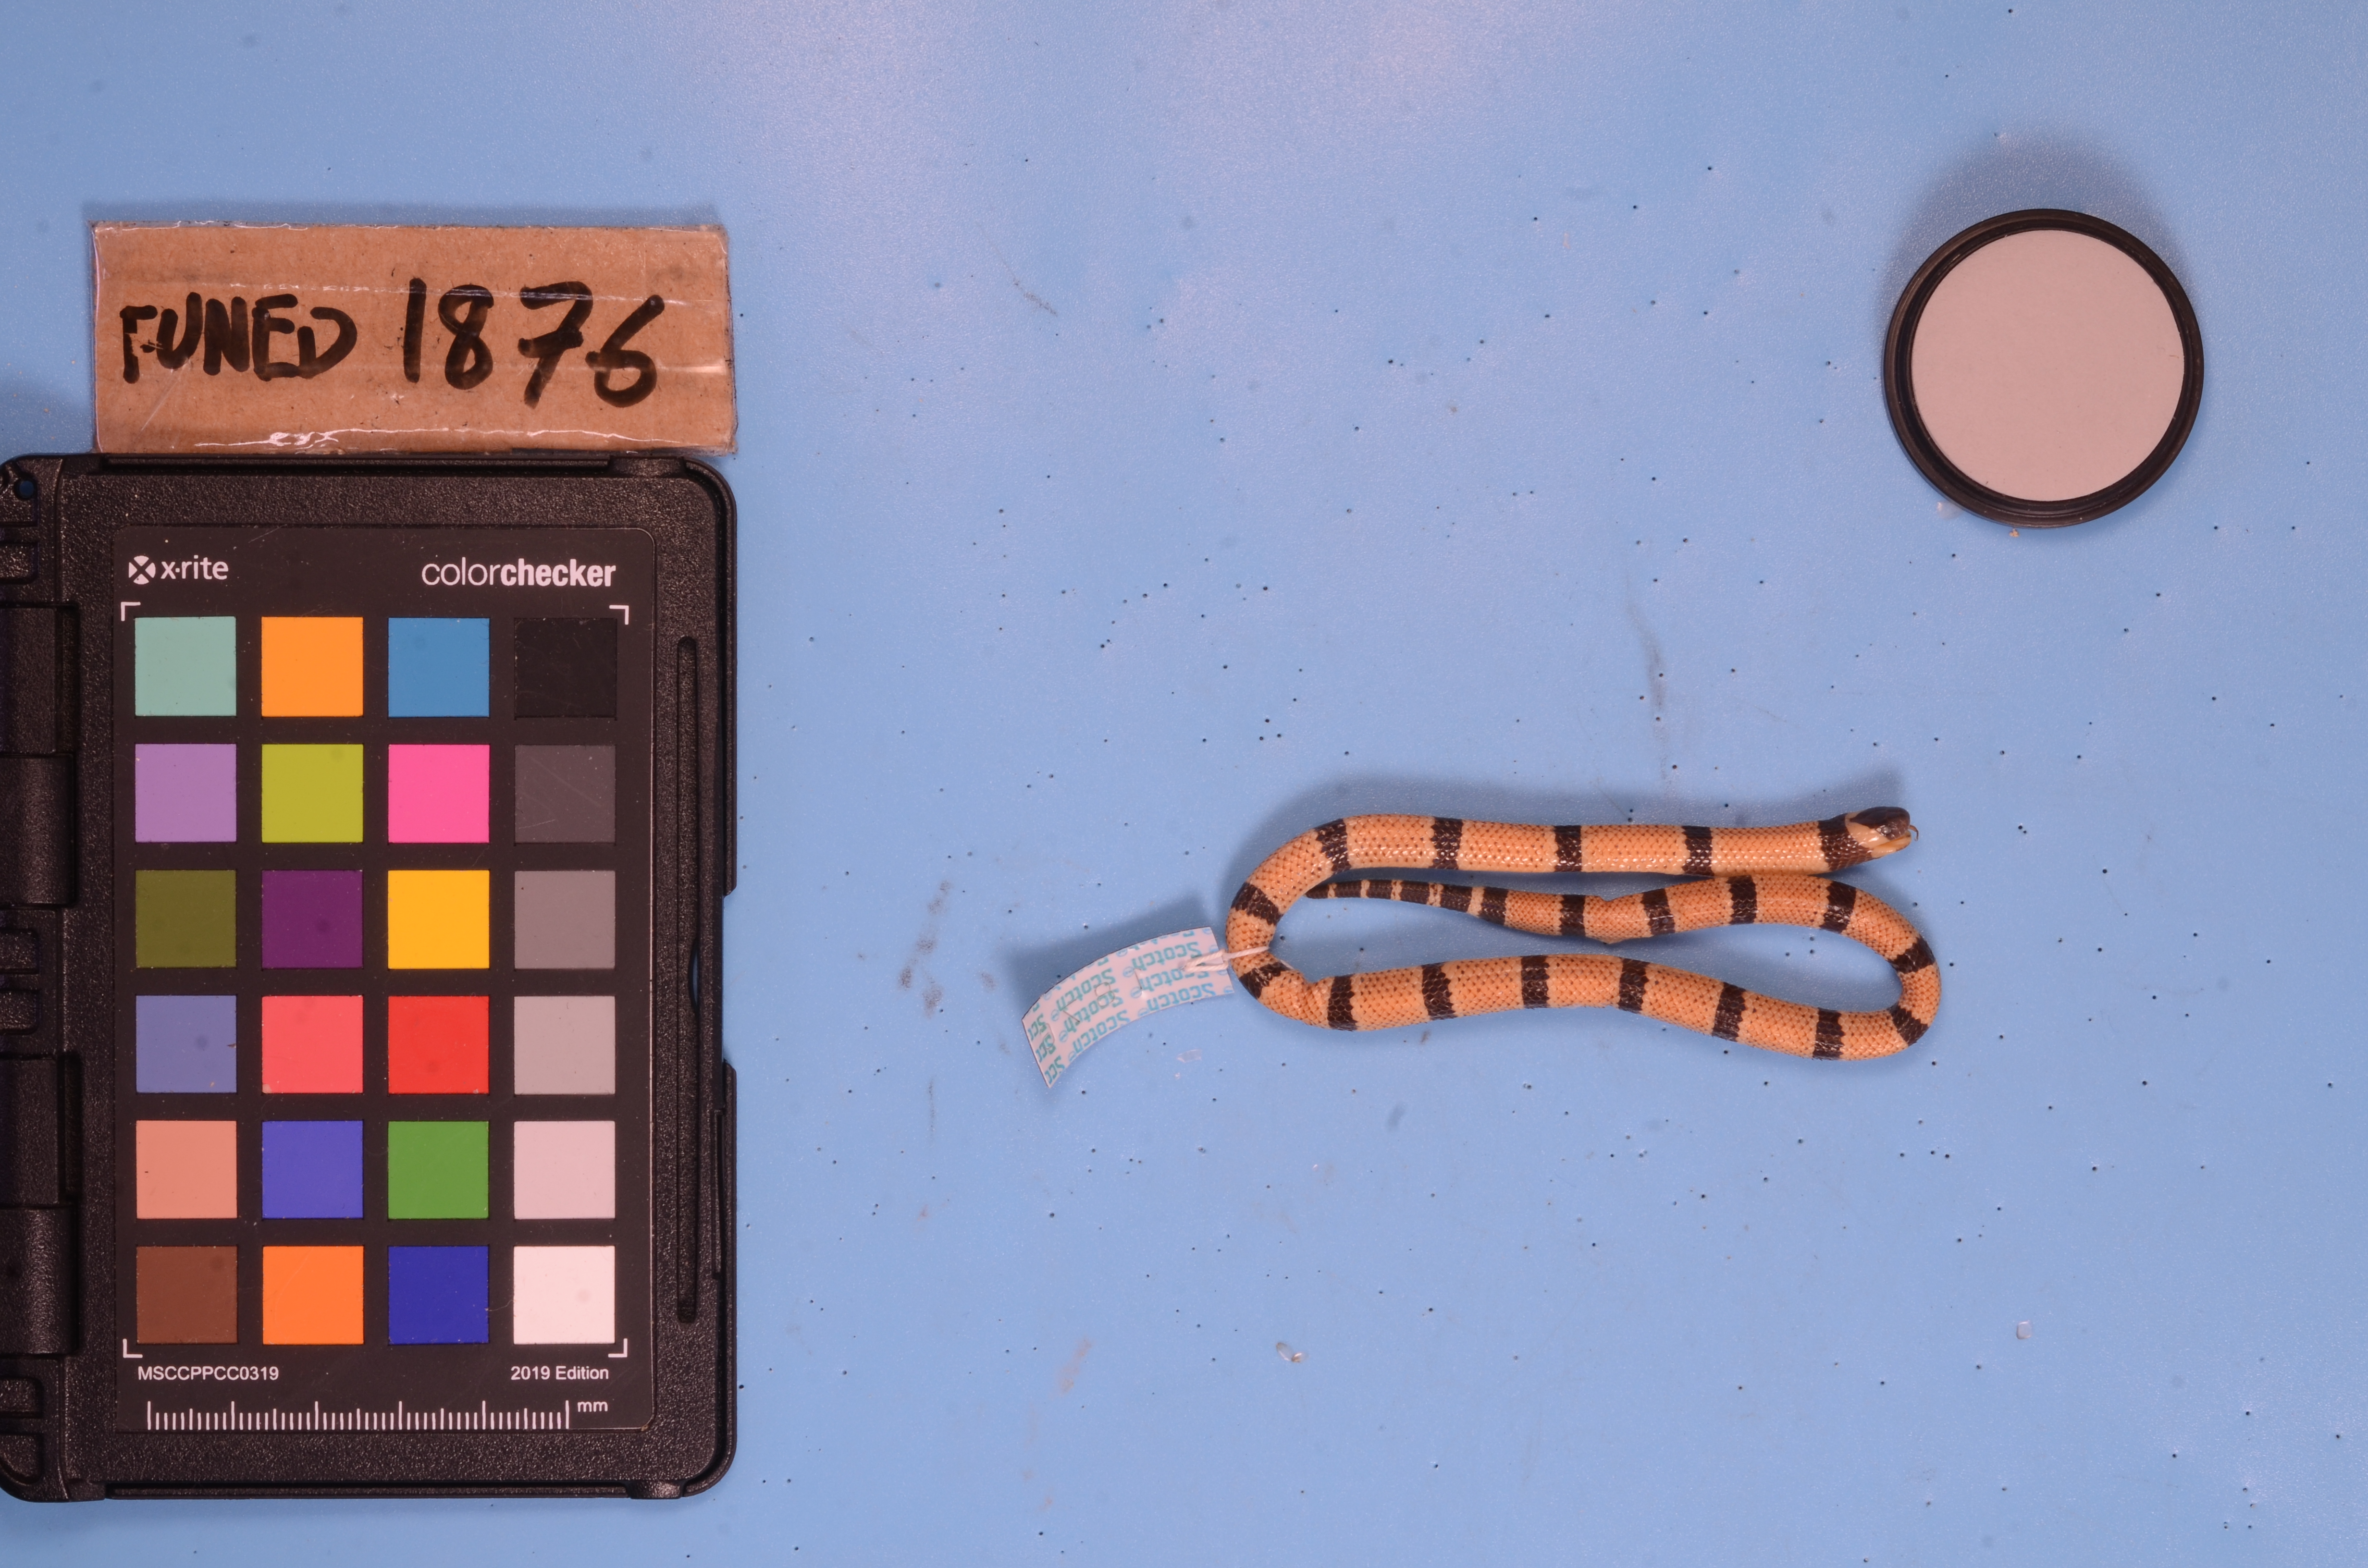
Species: Micrurus corallinus
View: dorsal
Mimicry status: model